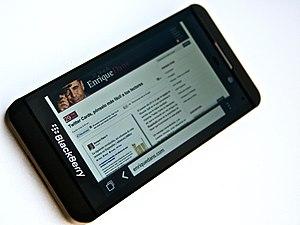
Le BlackBerry Z10 est l'un des deux nouveaux téléphones intelligents BlackBerry présentés à la conférence de lancement de BlackBerry 10 qui s'est déroulée le 30 janvier 2013.